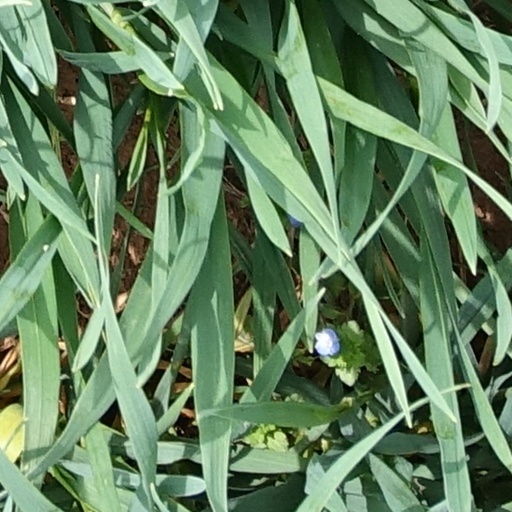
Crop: wheat